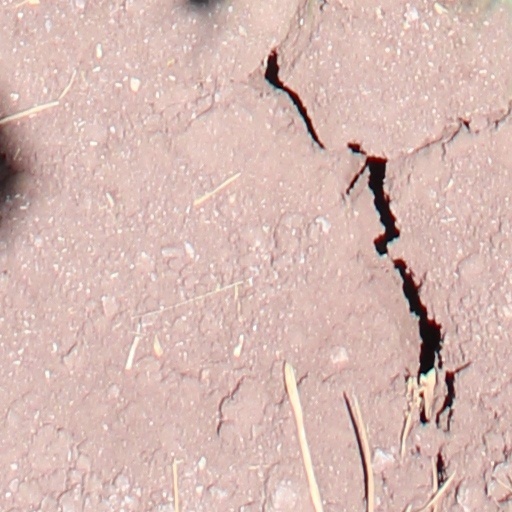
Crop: wheat